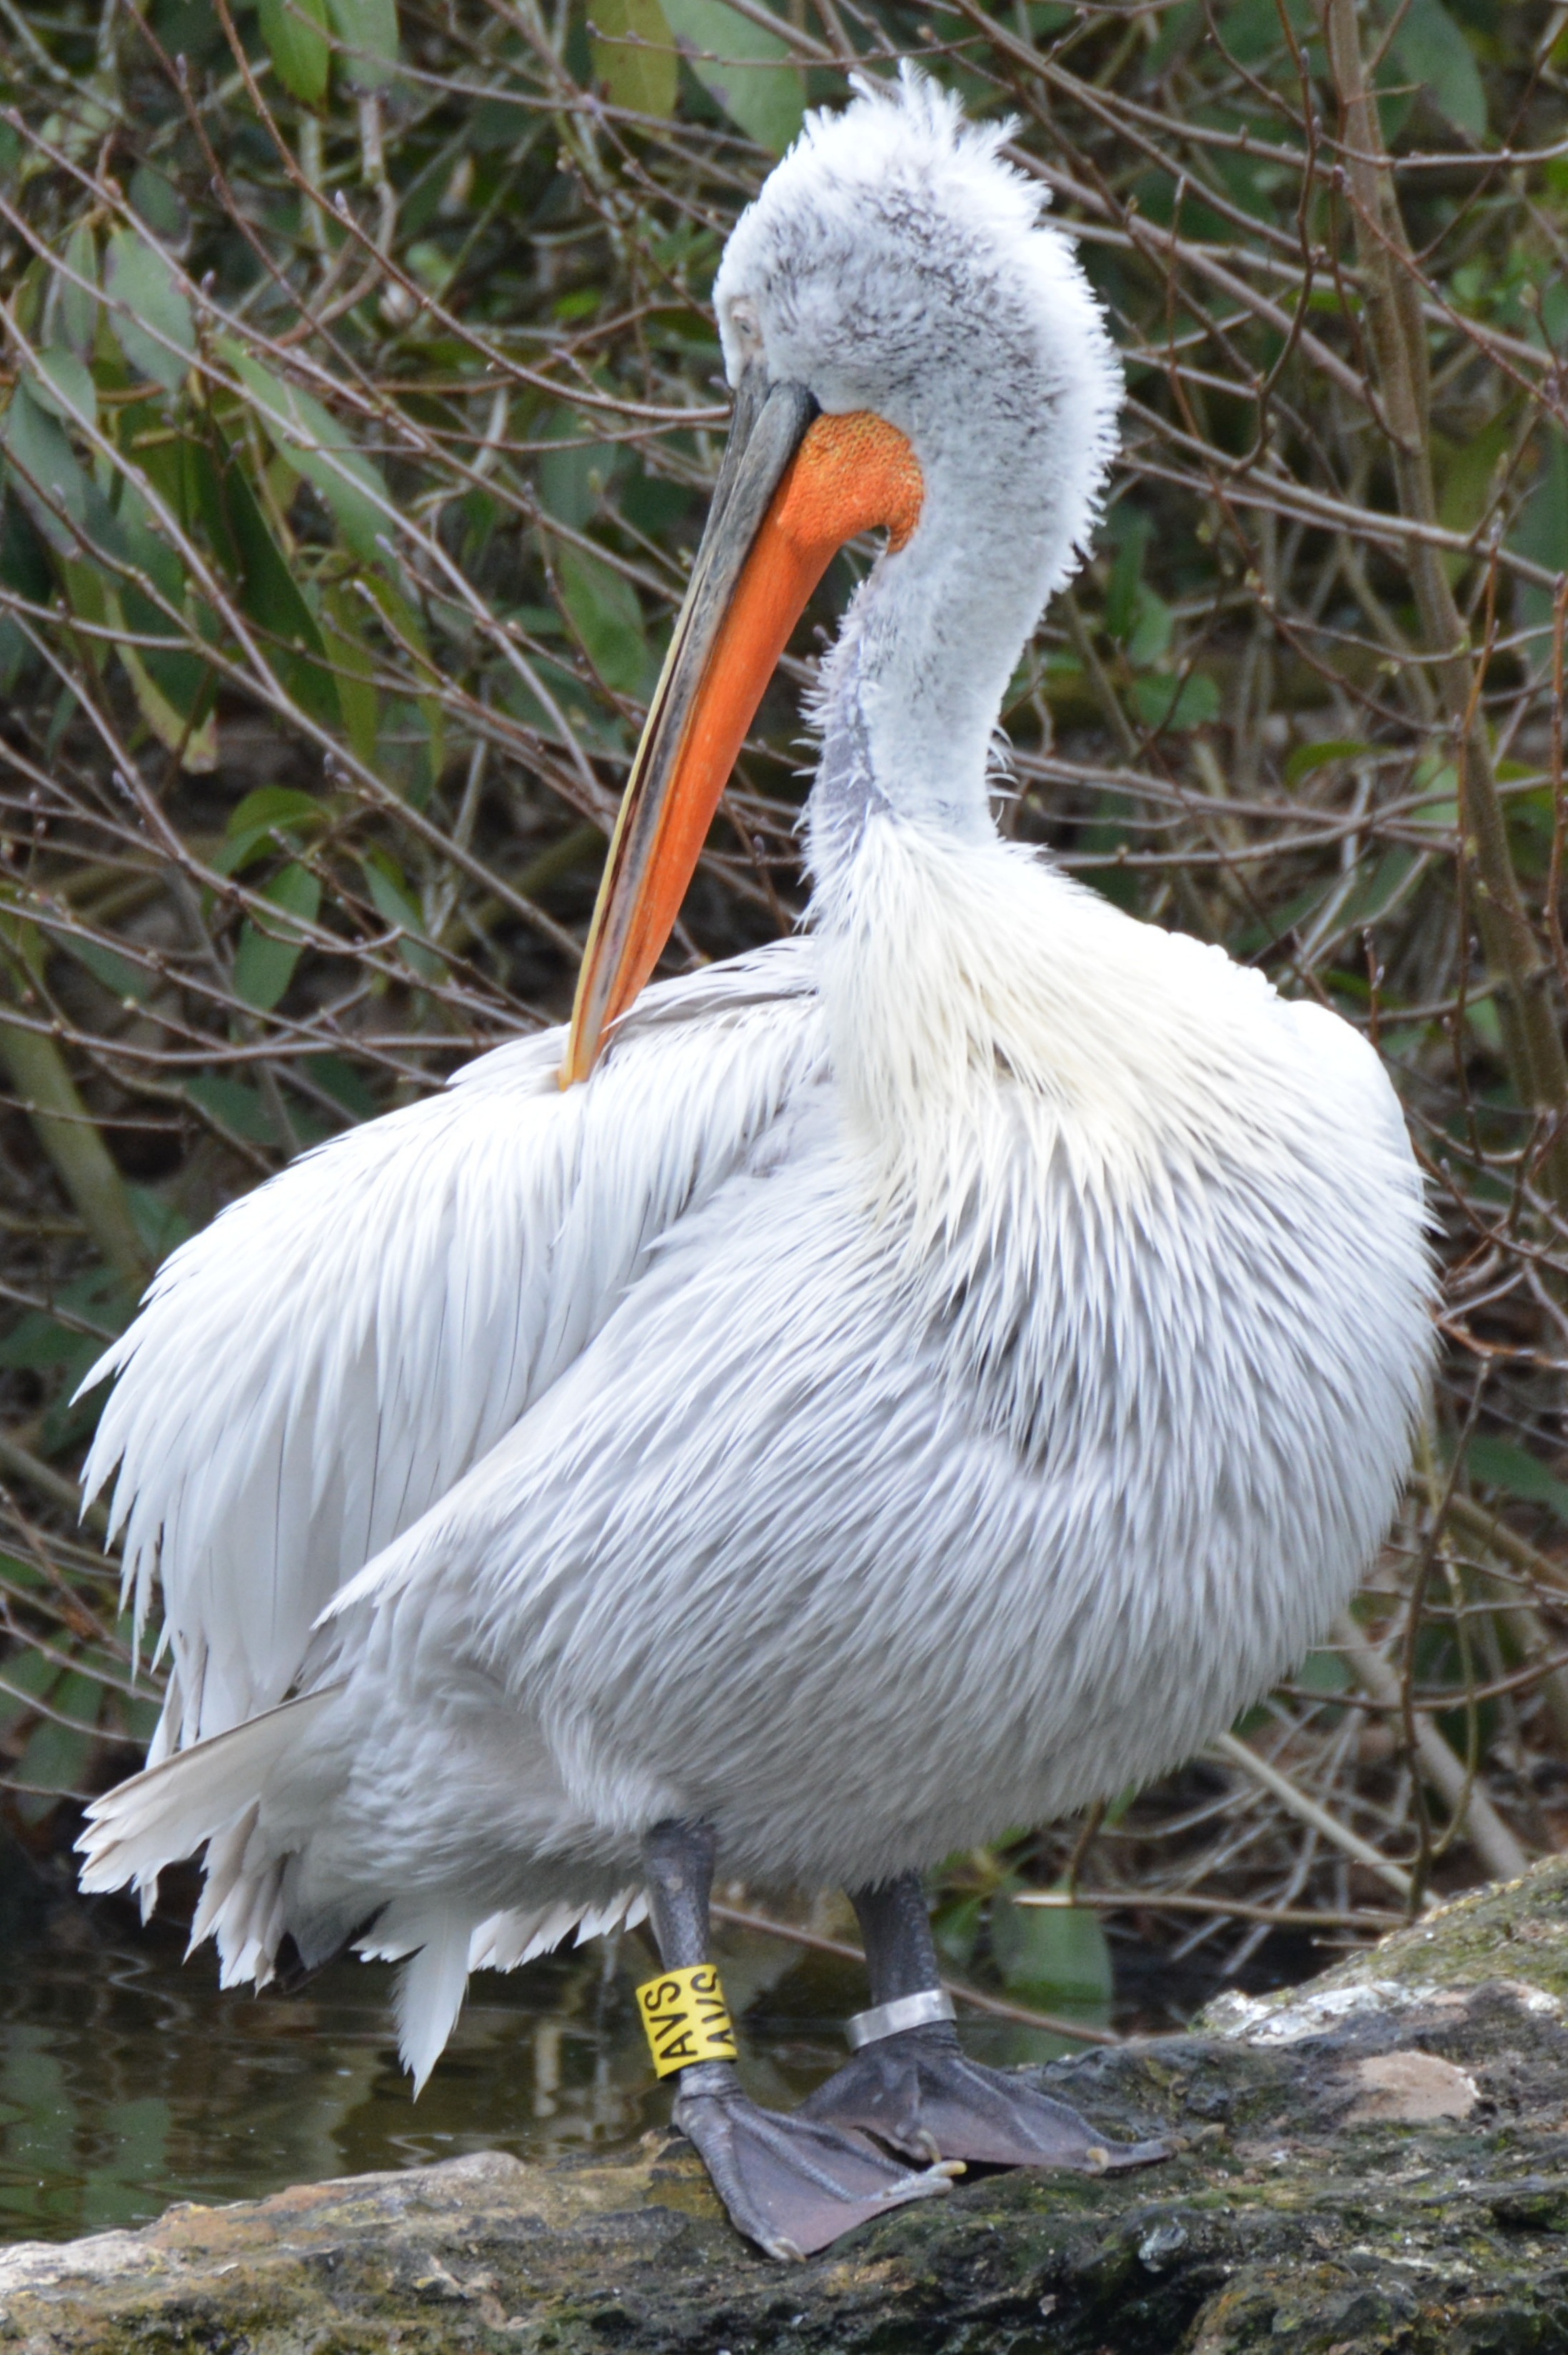
bird, wing, animal, pelican, seabird, wildlife, beak, fauna, vertebrate, waterfowl, pelecaniformes